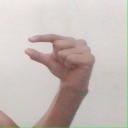
अक्षर: ग